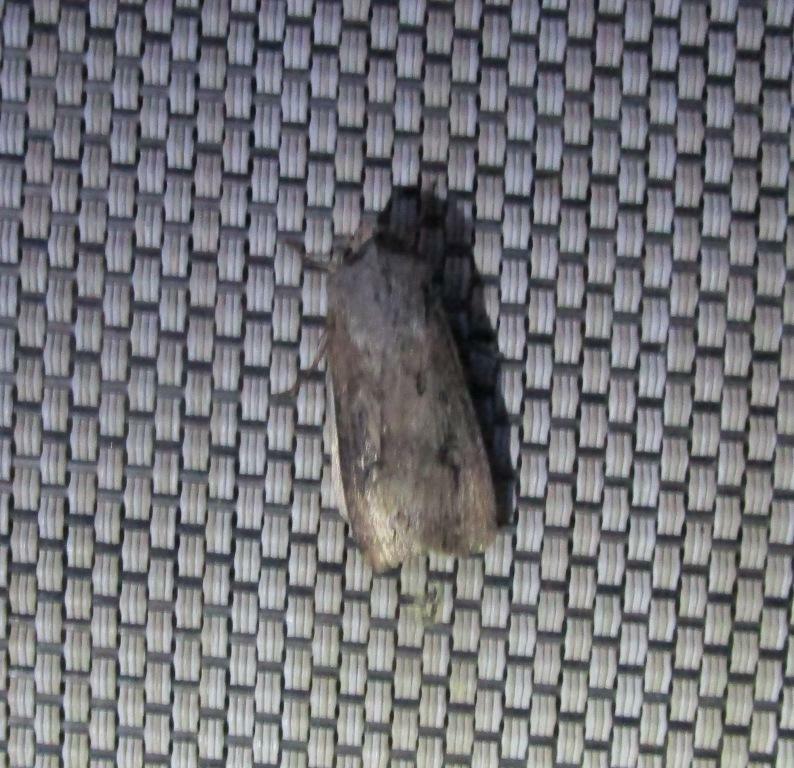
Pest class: cutworms